Italophilia

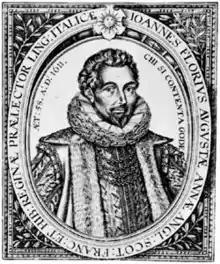
John Florio is recognised as the most important Renaissance humanist in England.

During much of the Middle Ages (about the 5th century through the 15th century), the Roman Catholic Church had great political power in Western Europe. Throughout its history, the Catholic faith has inspired many great works of architecture, art, literature, and music. These works include French medieval Gothic cathedrals, the Italian artist Michelangelo's frescoes in the Vatican, the Italian writer Dante's epic poem "Divine Comedy", and the Austrian composer Wolfgang Amadeus Mozart's "Requiem".